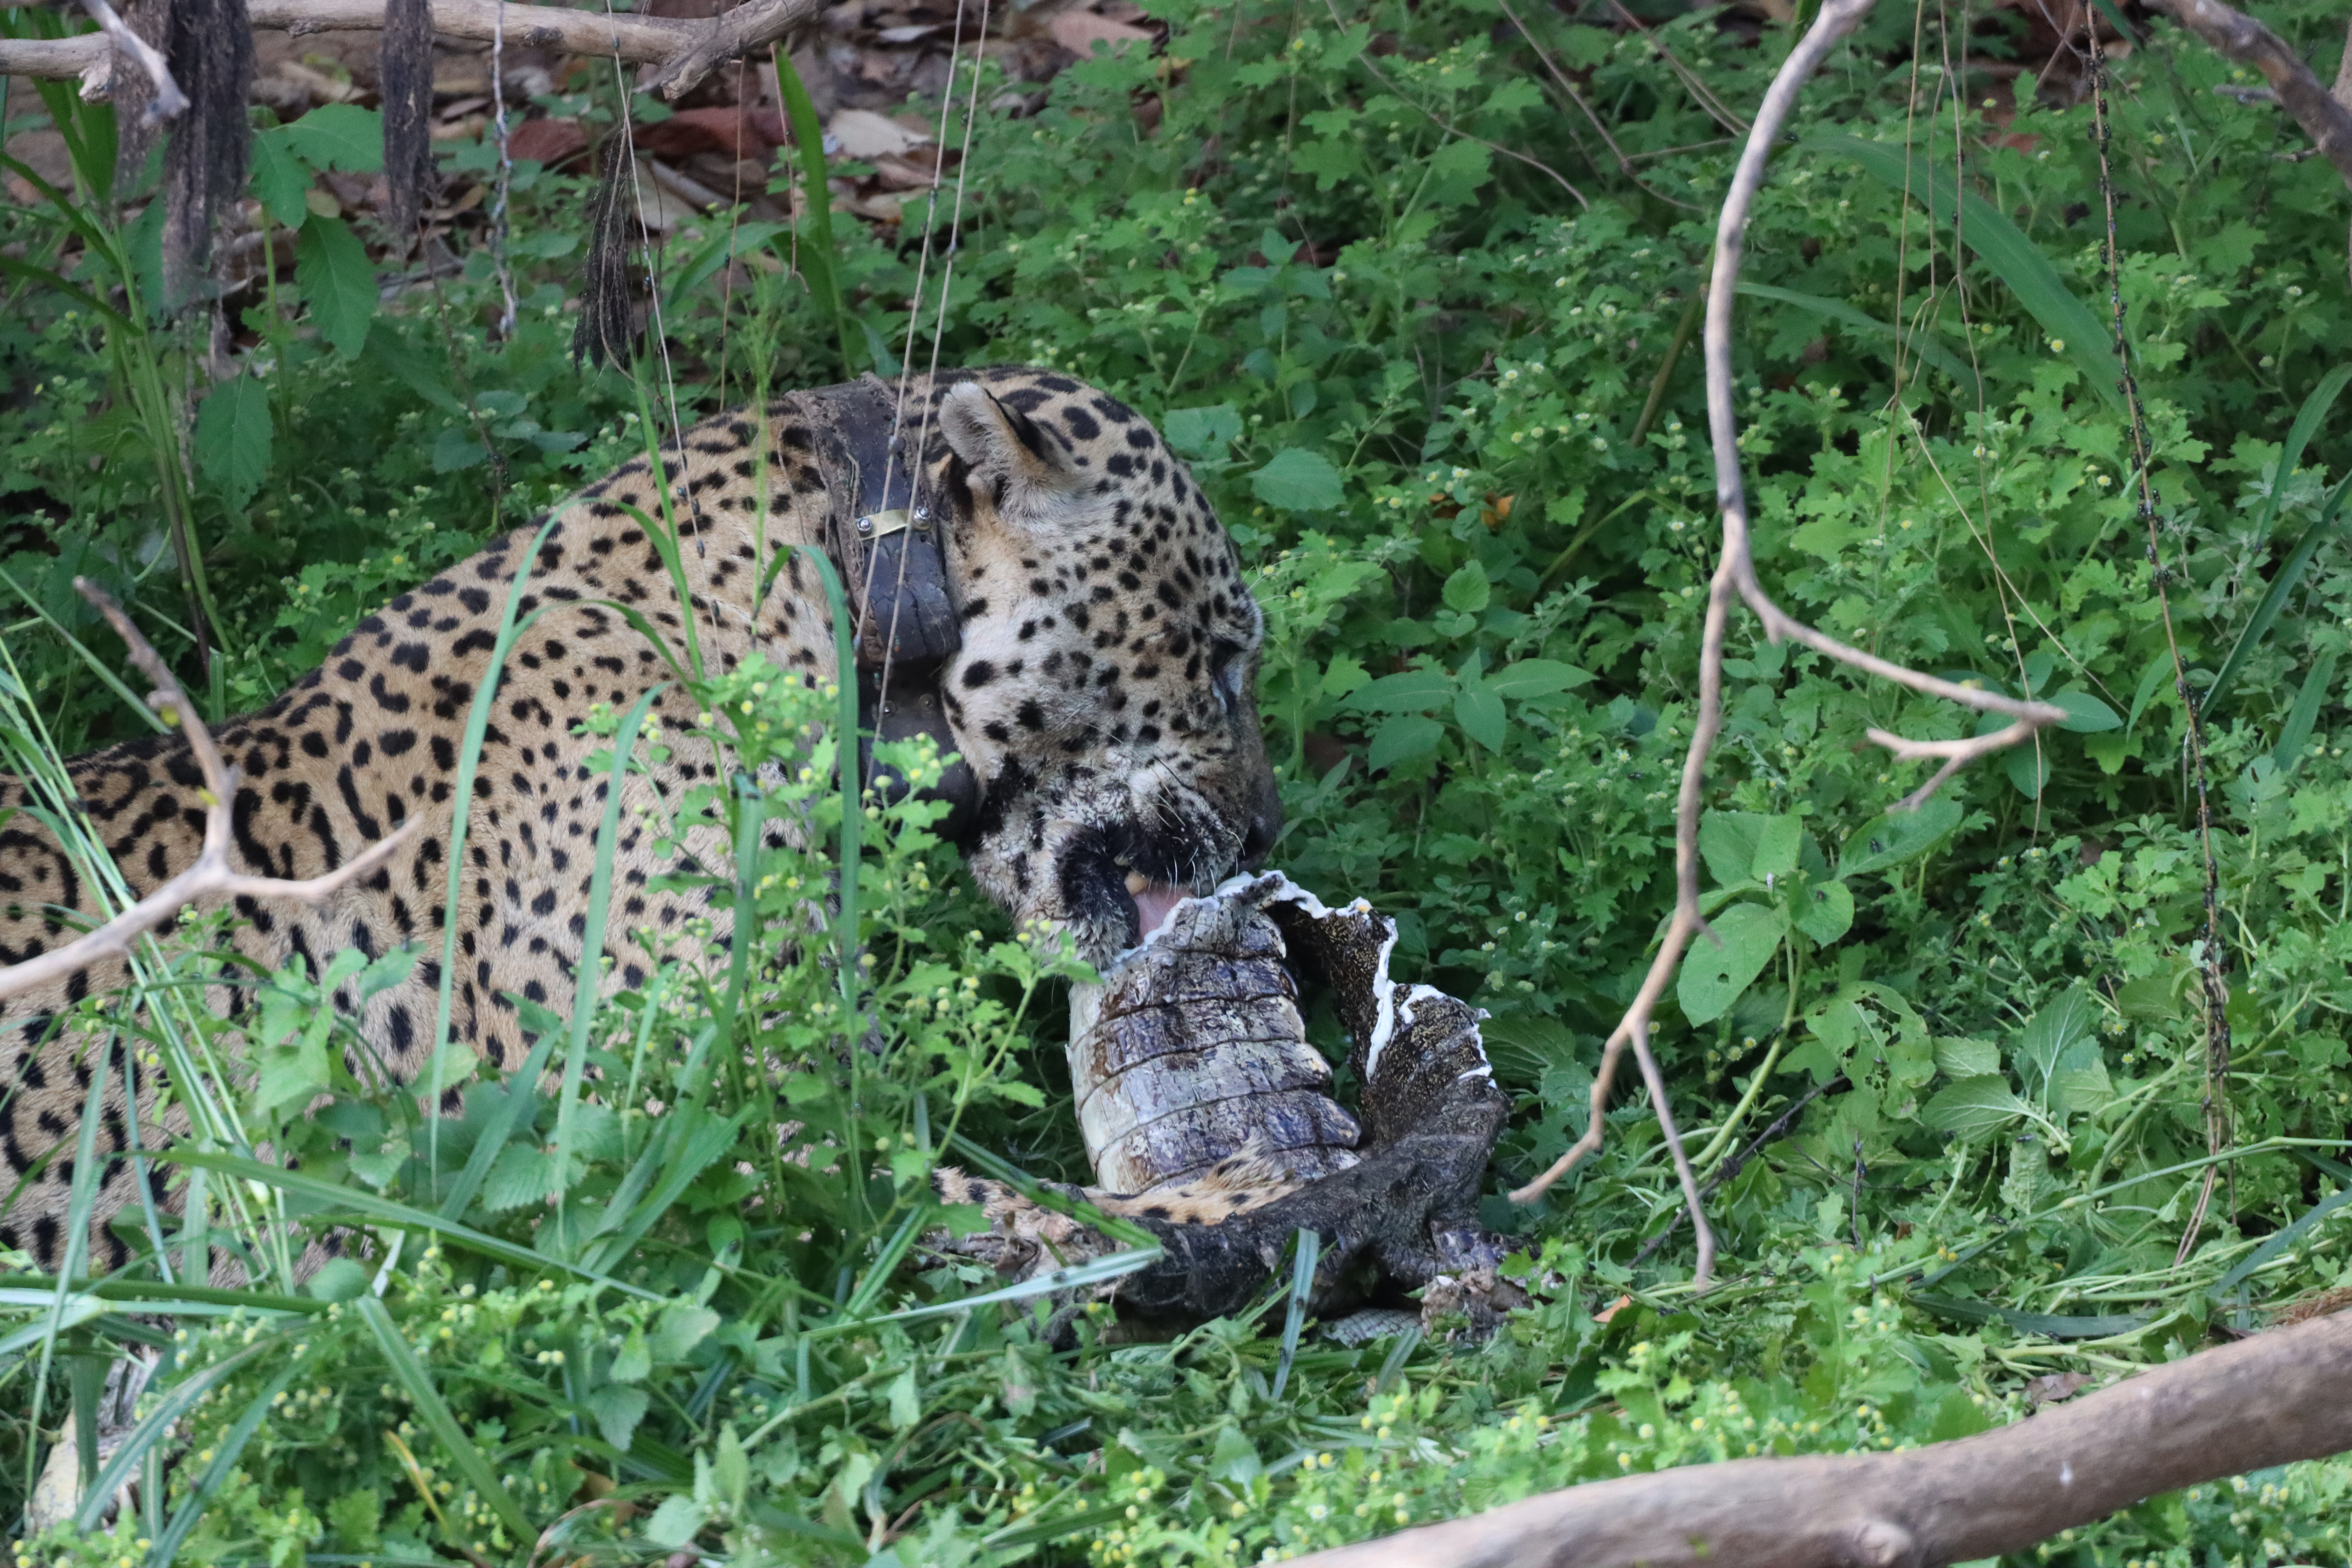
Jaguar: Ousado